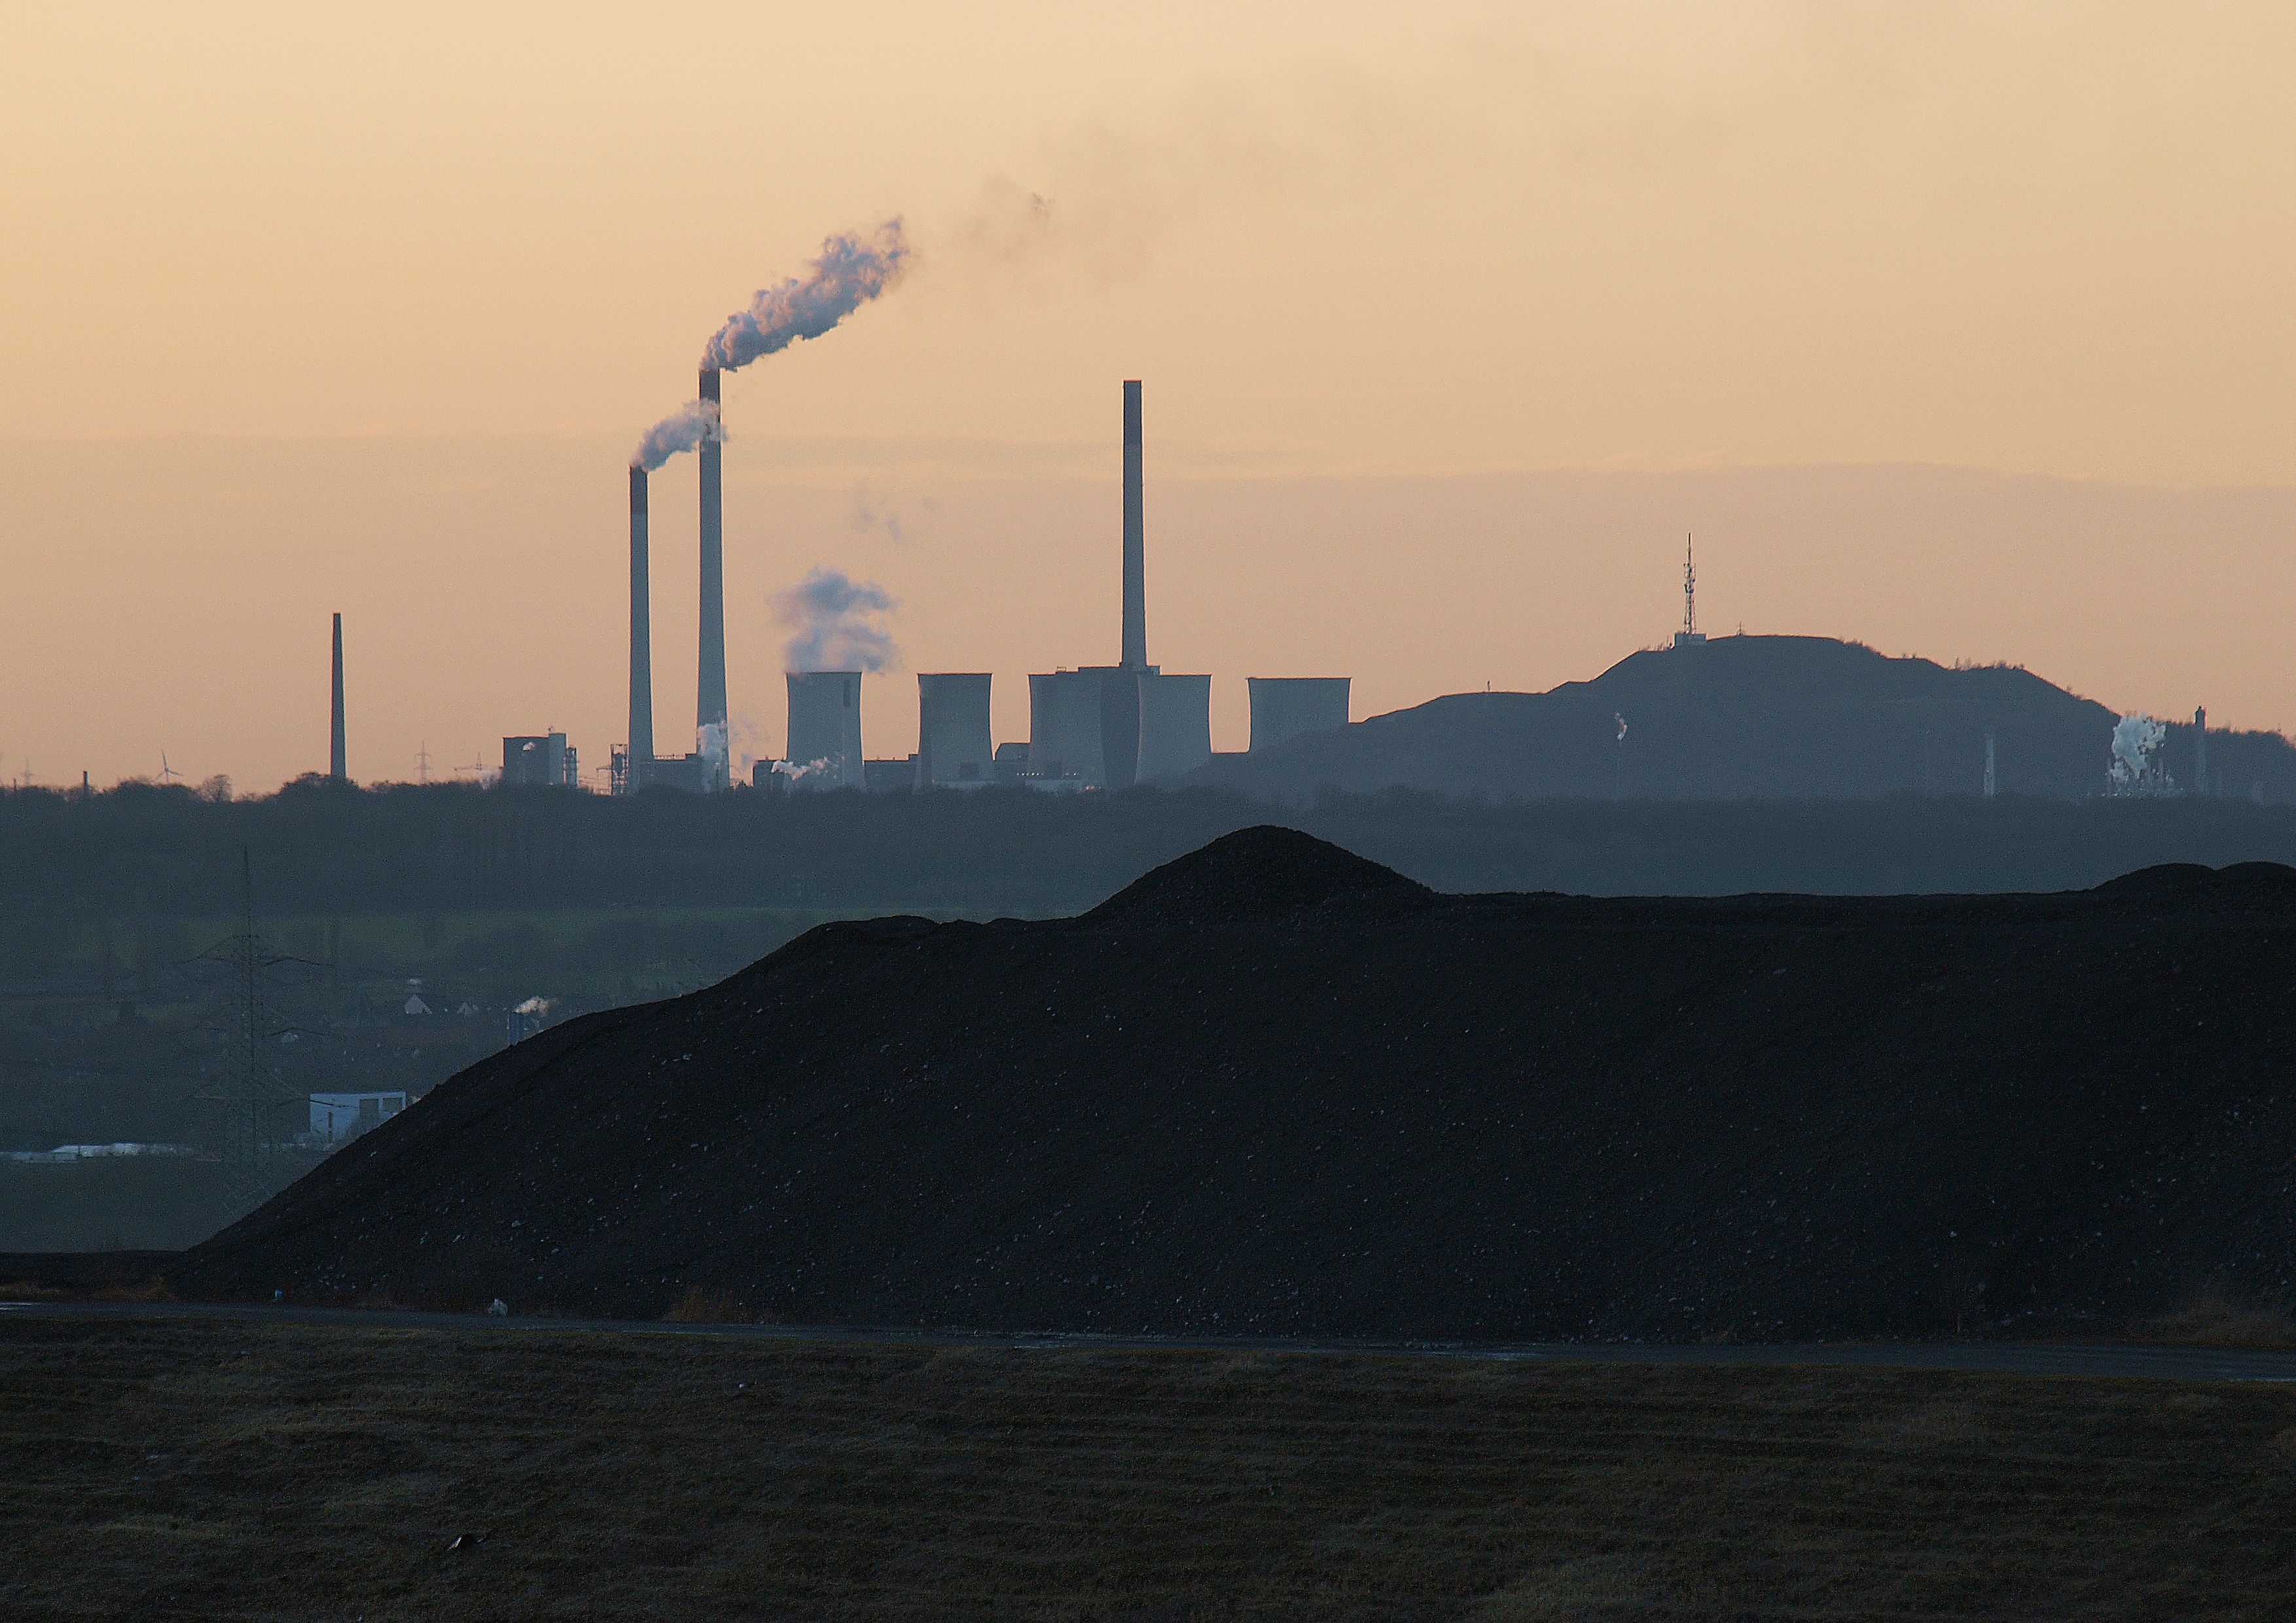
sea, coast, horizon, cloud, sunrise, sunset, skyline, morning, hill, wind, dawn, smoke, dusk, evening, tower, haze, factory, industry, industrial plant, ruhr area, air pollution, chemical plant, halden, industrial setting, scholven, atmospheric phenomenon